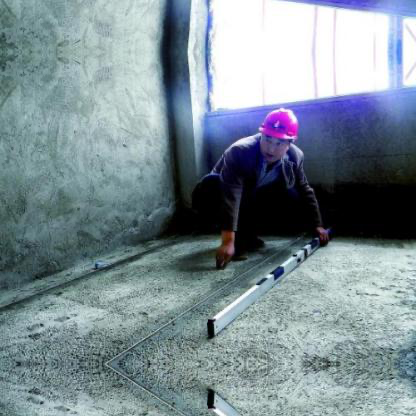
Objects in the image:
label: helmet